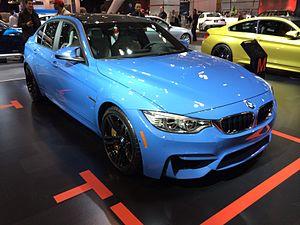
La BMW M3 est la version sportive de la BMW Série 3, conçue par la branche BMW M de la marque bavaroise BMW. Construite sur la base du châssis E30, elle a été présentée au salon de Francfort de 1985. À l'origine conçue dans le but de gagner des courses, les générations suivantes furent avant tout développées à destination d'une clientèle de plus en plus nombreuse et amatrice de la super-sportive. En trente ans, la BMW M3 est passée d'un moteur quatre-cylindres de 200 ch à l'actuel six-cylindres en ligne biturbo, version CS, de 460 ch.